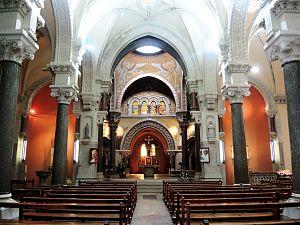
Lalouvesc basilique intérieur choeur
La basilique Saint-Régis est un édifice religieux catholique construit dans le village de Lalouvesc dans le département de l'Ardèche en région Auvergne-Rhône-Alpes. Datant du XIXᵉ siècle, elle abrite les reliques de saint Jean-François Régis, l'apôtre du Vivarais, qui mourut à Lalouvesc lors d'une mission paroissiale dont il était le prédicateur. La basilique a la particularité d'être à la fois un centre de pèlerinages et l'église paroissiale du village.
Lalouvesc est une commune française, située dans le département de l'Ardèche en région Auvergne-Rhône-Alpes. Haut lieu spirituel, Lalouvesc est un des lieux de pèlerinage les plus importants de l'Ardèche.